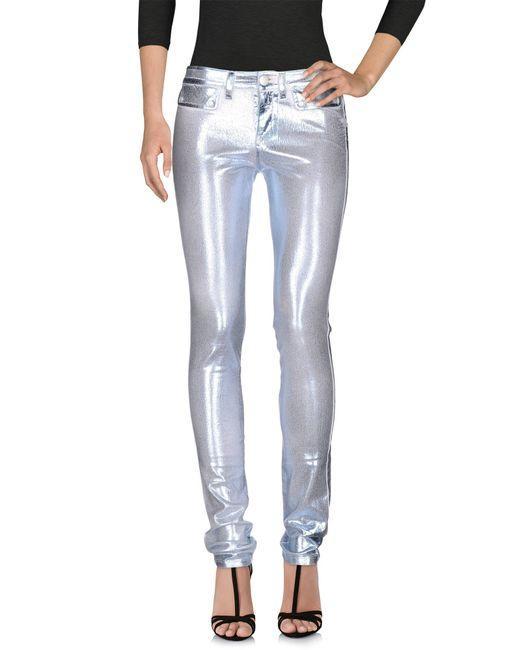
Damen silberne glänzende metallische Röhrenhose mit schwarzem Langarmshirt und schwarzen Sandalen für den Ladies Night Out